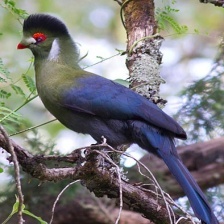
Species: WHITE CHEEKED TURACO
Scientific name: TAURACO LEUCOTIS